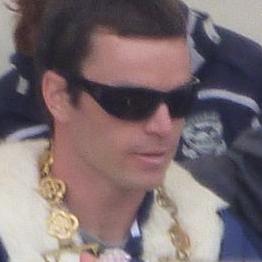
Age: 31